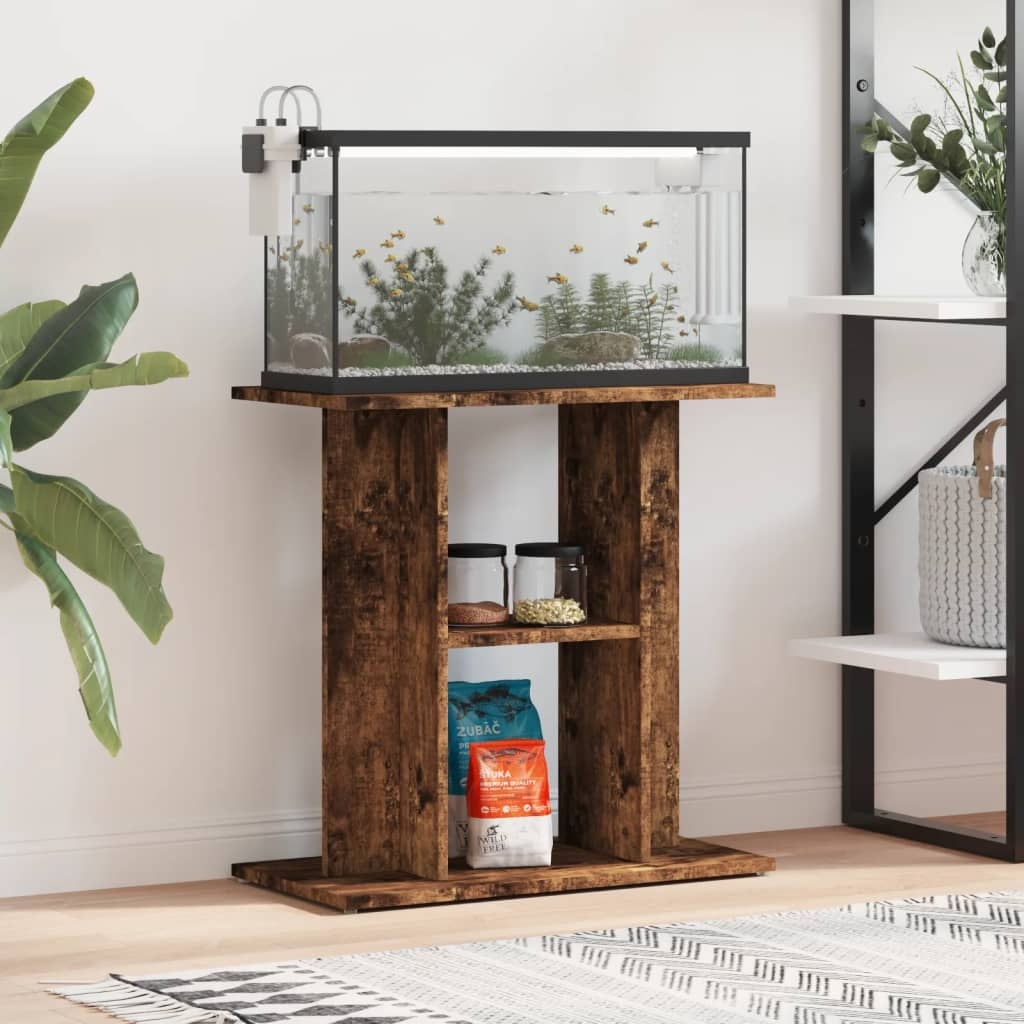
Vidaxl aquariumstandaard 60x30x60 cm bewerkt hout gerookt eikenkleurig
Deze aquariumstandaard is een stabiele ondersteuning en veilige displayruimte voor je aquarium. Of je nu siervissen kweekt of waterplanten schikt, deze aquariumstandaard voldoet aan je behoefte. Duurzaam materiaal: het bewerkte hout is van hoge kwaliteit, heeft een glad oppervlak en is sterk, stabiel en vochtbestendig. Opslagfunctie: de aquariumkast heeft 3 lagen. Het bovenste blad is ontworpen om het aquarium op te zetten en het middelste en onderste schap zijn handig om visvoer, een visnetje, ontsmettingsmiddelen, waterbehandelingsmiddel en andere items op te zetten. Trendy ontwerp: deze aquariumstandaard heeft een slank ontwerp dat past bij verschillende interieurstijlen. Het dient niet alleen als praktische aquariumstandaard, maar ook als prachtige woondecoratie en voegt een vleugje moderne elegantie toe aan je leefruimte. Waarschuwing: Om eventueel omvallen van dit product te voorkomen, dient het met de bijgeleverde materialen aan de wand te worden bevestigd. Kleur: gerookt eiken Materiaal: bewerkt hout Afmetingen: 60 x 30 x 60 cm (B x D x H) Het aquarium is niet inbegrepen Montage vereist: ja Legal Documents: Meer informatie over hoe je het kantelen van meubelen kunt voorkomen, vind je hier
Brand: vidaXL
Category: Animals & Pet Supplies > Pet Supplies > Fish & Aquatic Supplies > Aquarium Stands